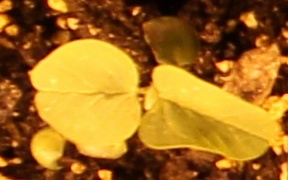
Label: Soybean